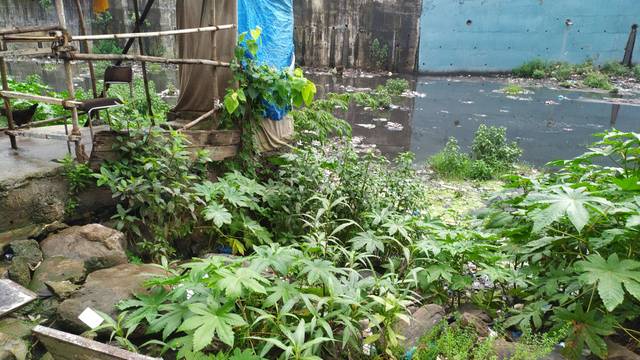
Region: India
Coordinates: 19.239, 72.856